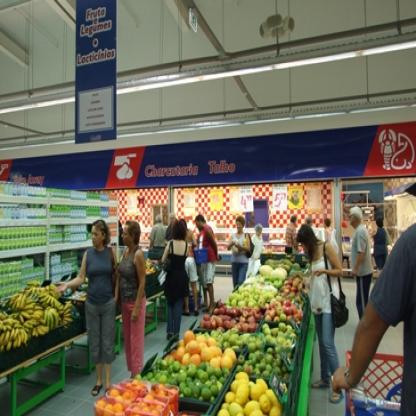
Scene: Indoor